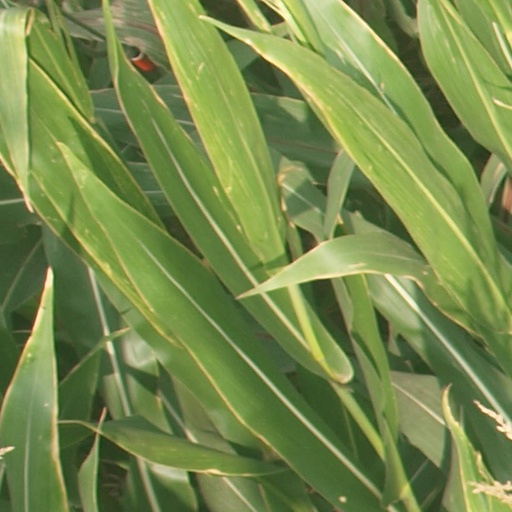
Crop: maize; corn